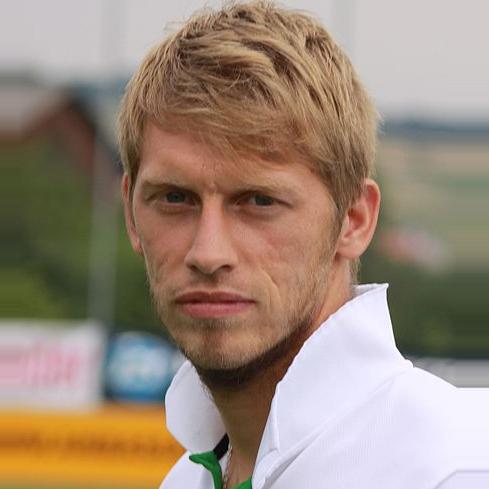
Age: 22